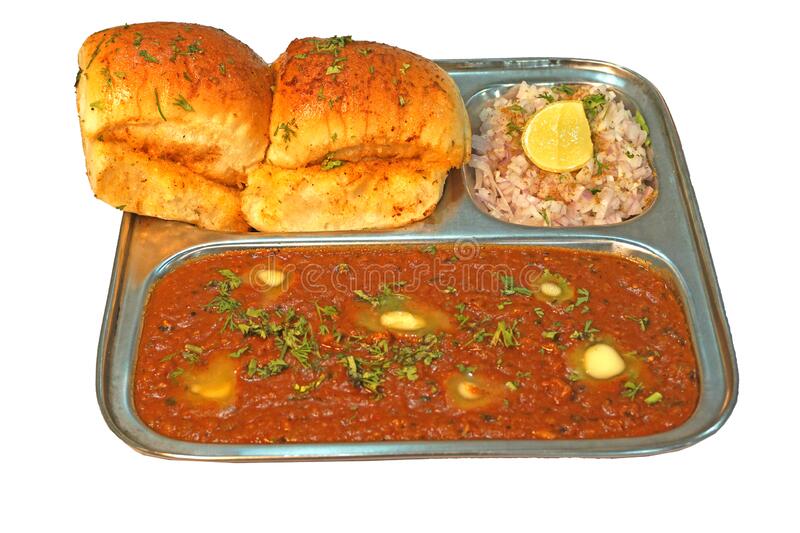
Dish: pav_bhaji